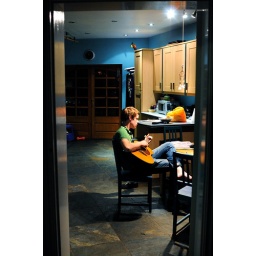
It's good to hear Ben's guitar in the house again.